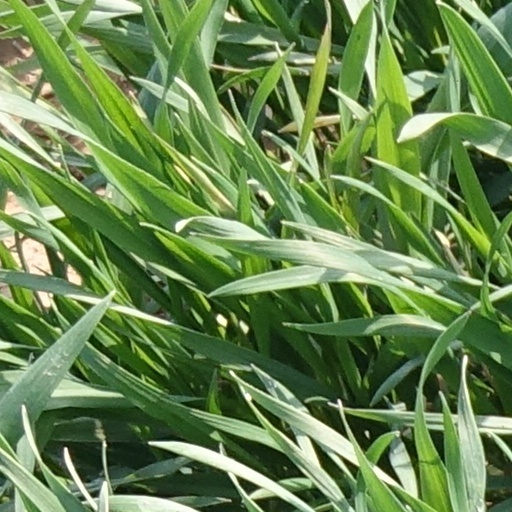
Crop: wheat